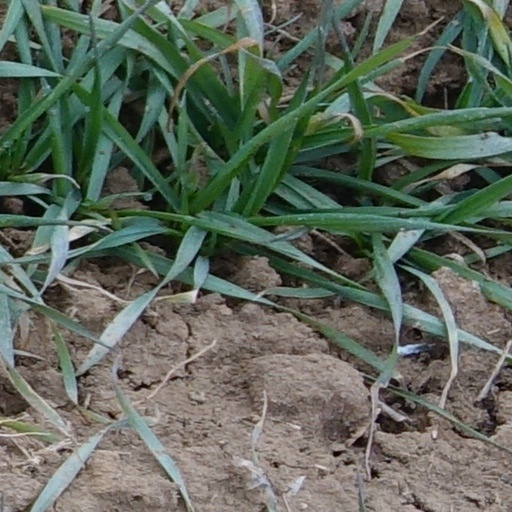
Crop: wheat